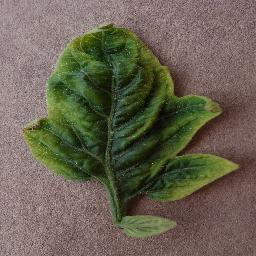
Label: Tomato___Tomato_Yellow_Leaf_Curl_Virus